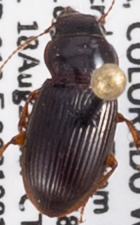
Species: Cratacanthus dubius
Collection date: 2021-08-18
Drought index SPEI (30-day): -1.69
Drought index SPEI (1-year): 0.17
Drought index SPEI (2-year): -0.54